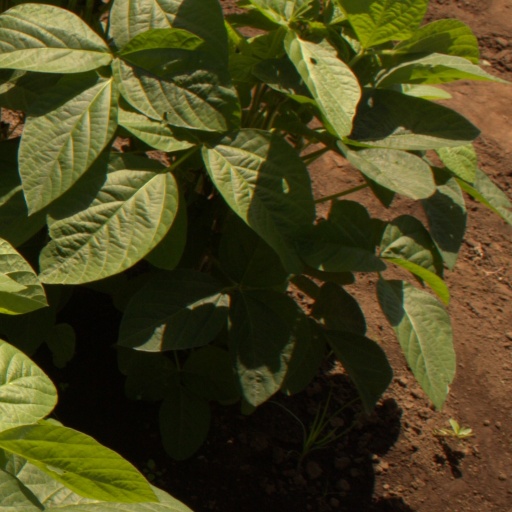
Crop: soybean